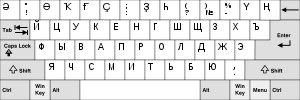
Le bachkir est une langue appartenant au groupe turc de la famille des langues altaïques parlée principalement en Russie, notamment dans la République de Bachkirie où c’est une langue officielle.